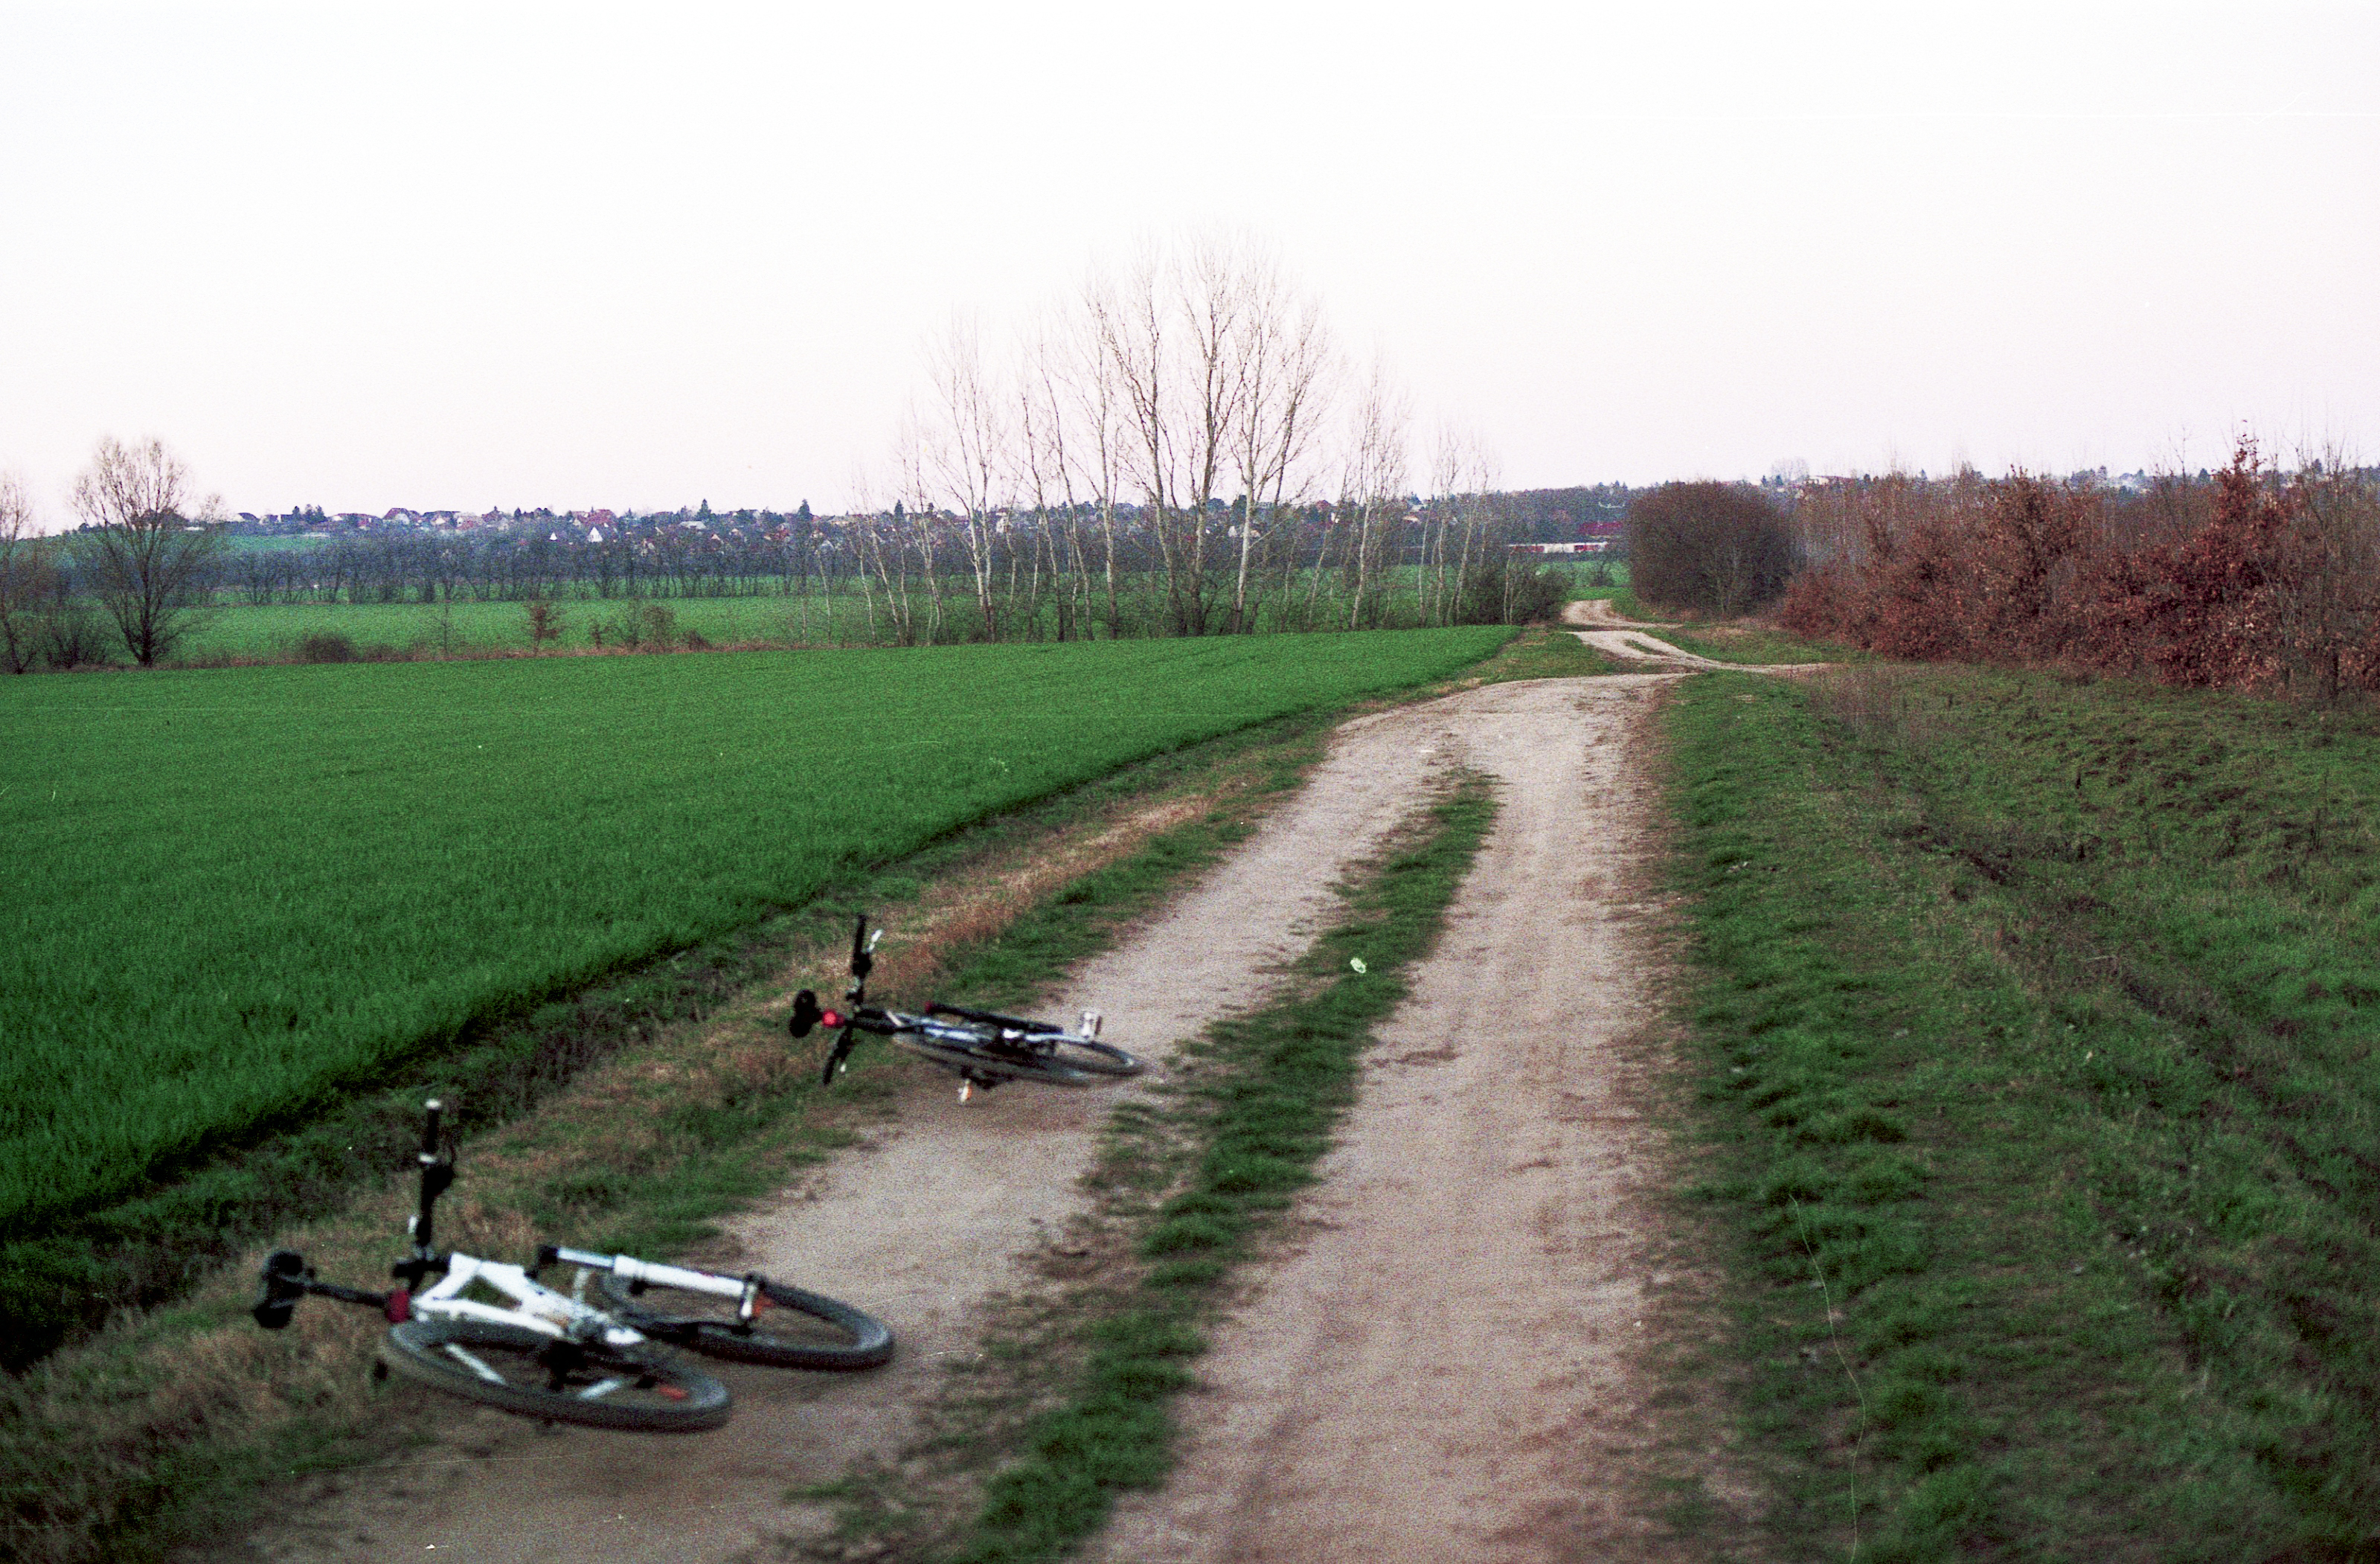
landscape, tree, grass, track, road, field, farm, lawn, meadow, dirt road, transport, pasture, soil, agriculture, waterway, cool image, rural area, paddy field, grass family